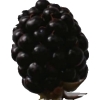
Label: blackberry